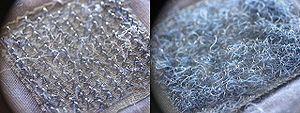
Velcro Companies est une entreprise qui fabrique une gamme de systèmes de fixations mécaniques par crochets et boucles textile sous la marque « Velcro ».
On trouvera ci-dessous une liste de découvertes, d'inventions et d'innovations faites par accident, à la suite d'un concours imprévu de circonstances ou par hasard – ce qu'il est devenu courant d'appeler, sous l'influence du livre de Royston Roberts, Serendipity: Accidental Discoveries, les découvertes et inventions faites par sérendipité.